Film City, Mumbai

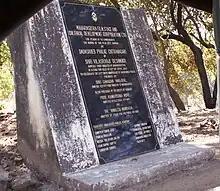
Plaque at Film City entrance

Film City, officially known as Dadasaheb Phalke Chitranagari, is an integrated film studio complex located in Goregaon East, Mumbai. Established in 1977 by the Maharashtra state government, it was created to provide facilities and concessions to the film industry. The project was planned and executed under the guidance of filmmaker V. Shantaram. In 2001, it was renamed in honour of Dadasaheb Phalke, regarded as the father of Indian cinema.